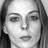
Emotion: sad